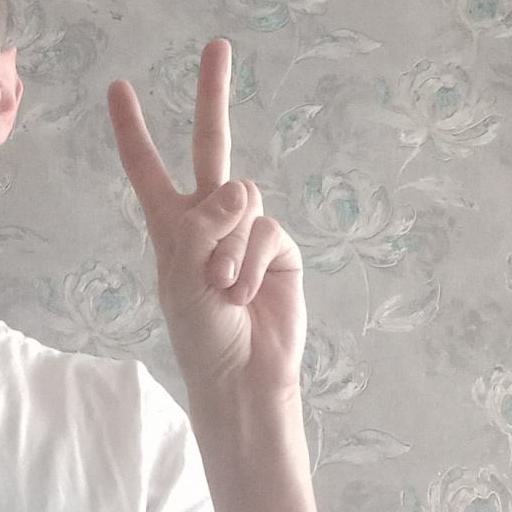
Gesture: peace